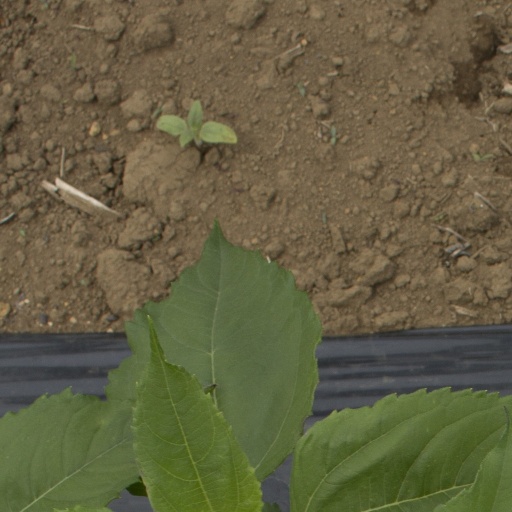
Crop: Jerusalem artichoke